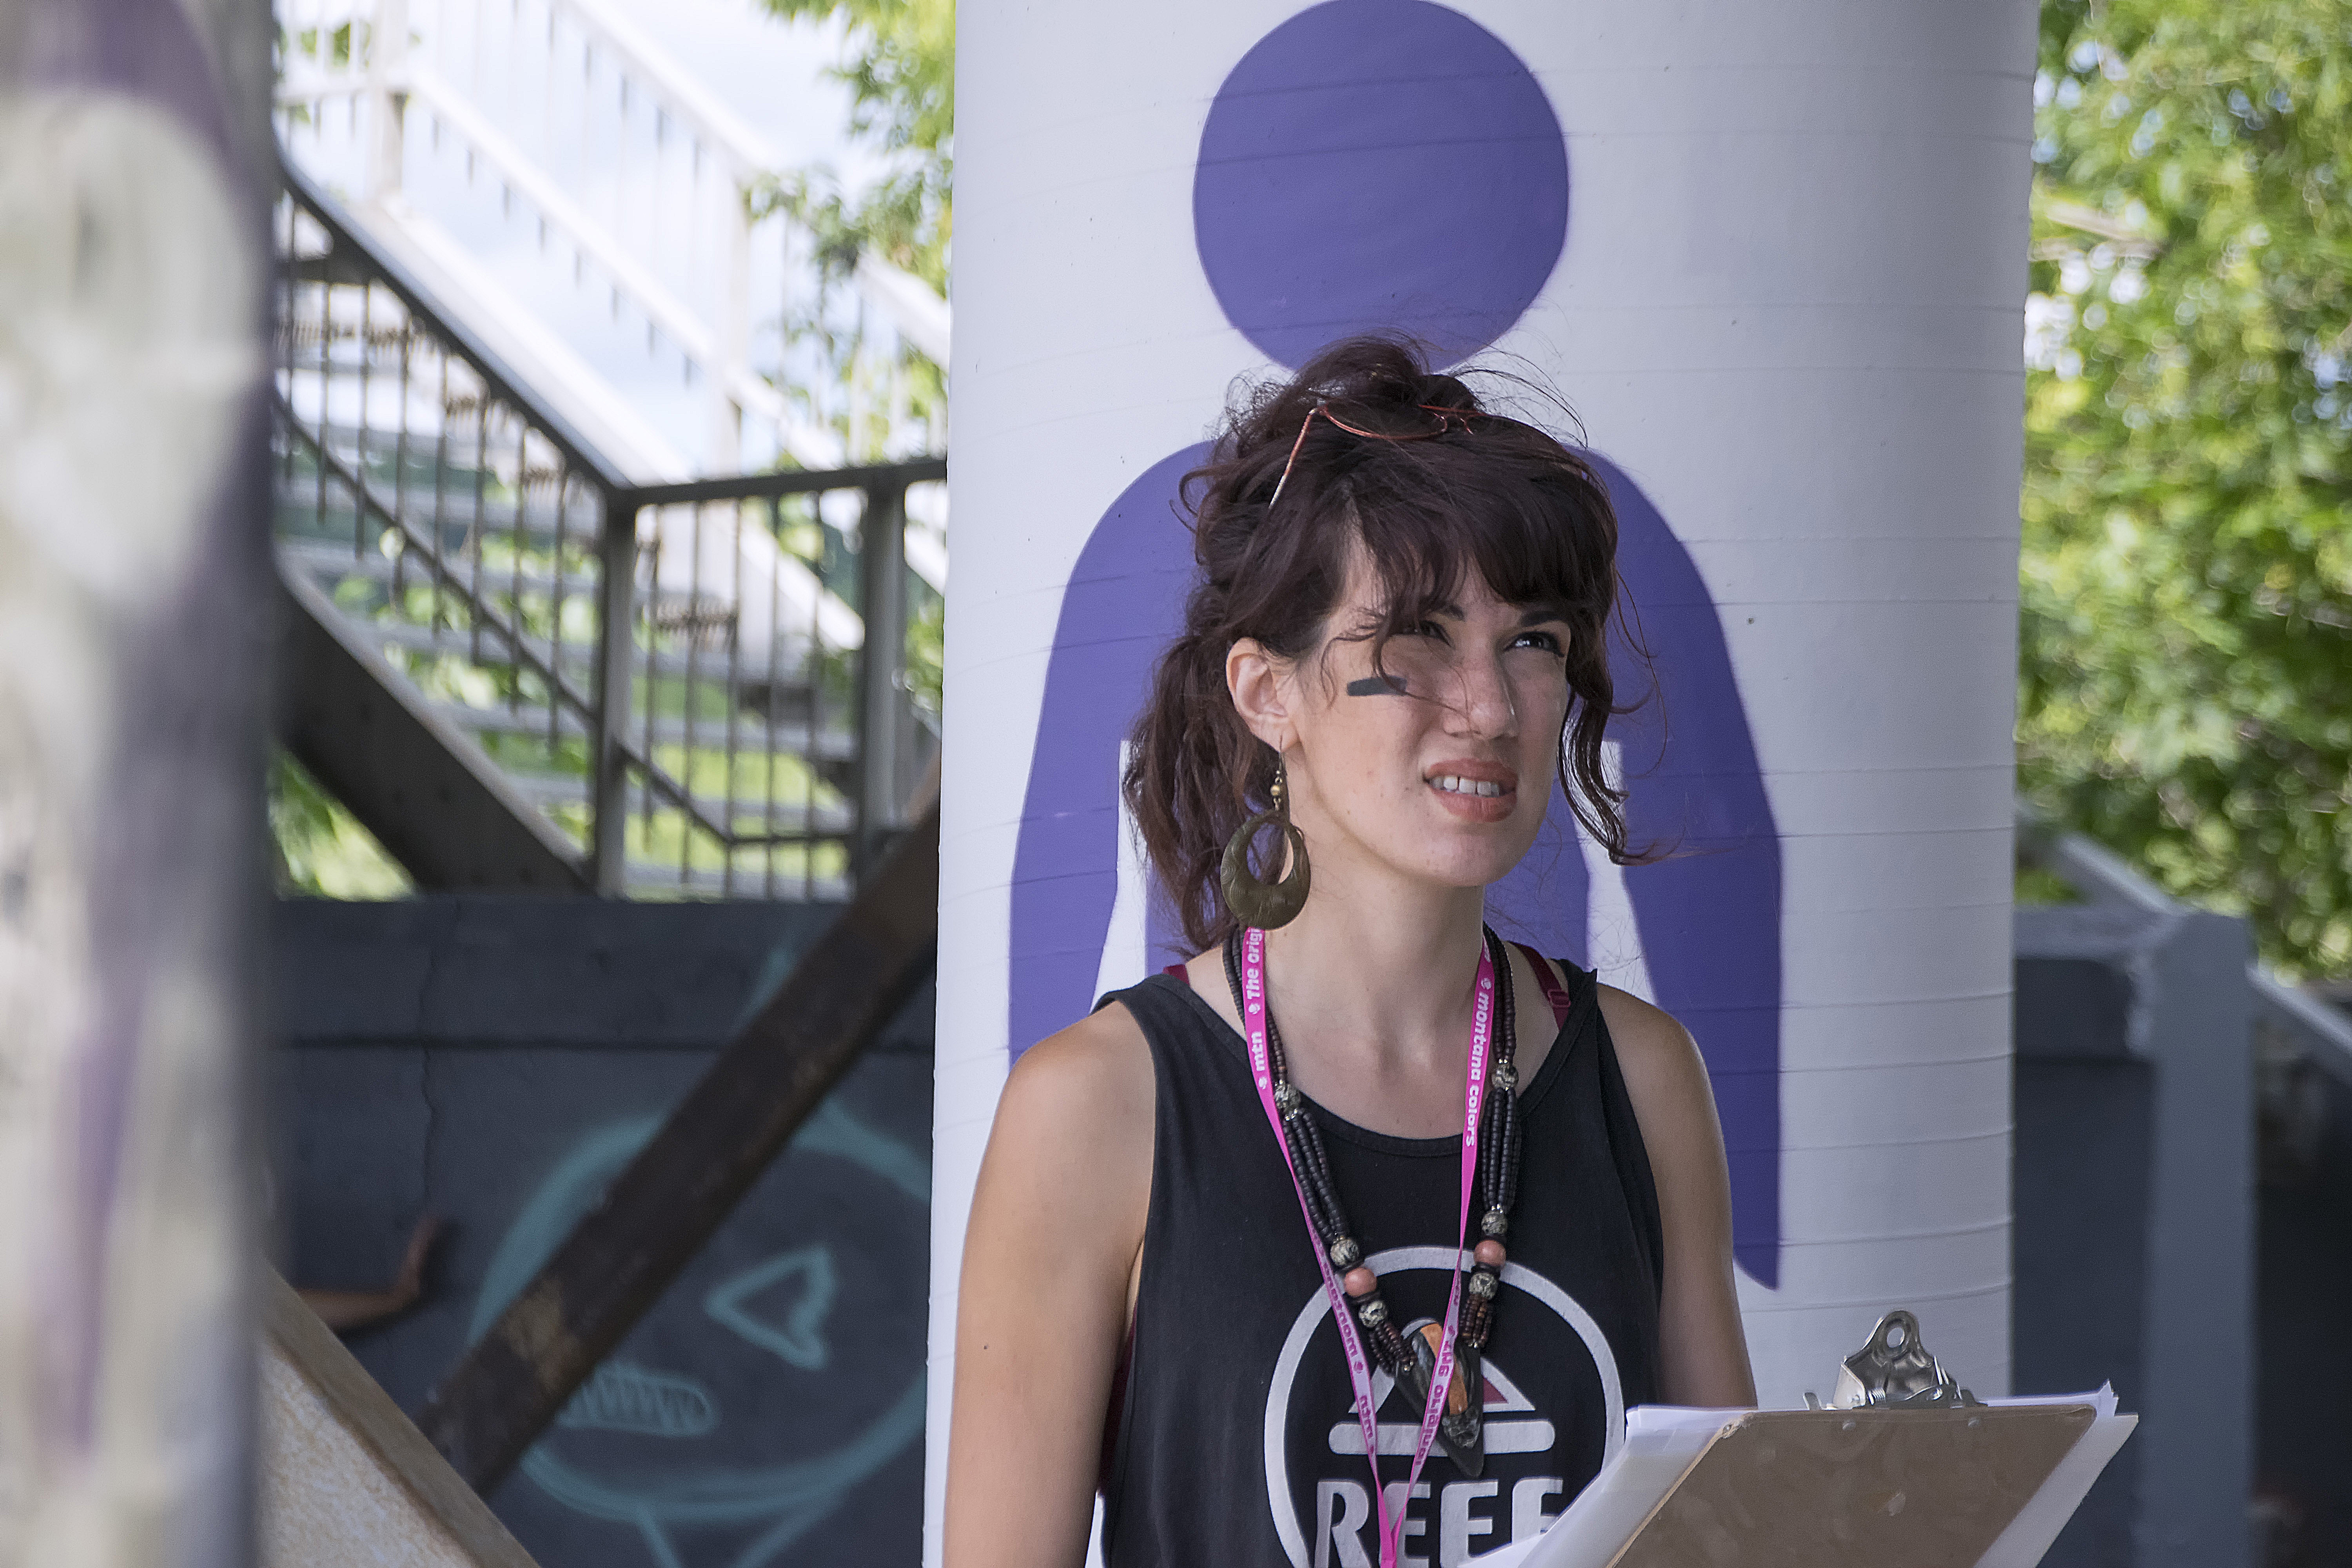
girl, urban, spring, color, blue, lady, graffiti, art, canada, photograph, beauty, quebec, sherbrooke, urbain, amalgam